IAU definition of planet

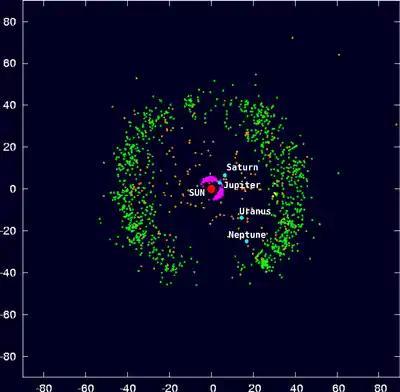
Plot of the positions of all known Kuiper belt objects (green), set against the outer planets (blue)

The process of new discoveries spurring a contentious refinement of Pluto's categorization echoed a debate in the 19th century that began with the discovery of Ceres on January 1, 1801. Astronomers immediately declared the tiny object to be the "missing planet" between Mars and Jupiter. Within four years, however, the discovery of two more objects with comparable sizes and orbits had cast doubt on this new thinking. By 1851, the number of planets had grown to 23 (the 8 major planets, plus 15 minor planets between Mars and Jupiter), and it was clear that hundreds more would eventually be discovered. Astronomers began cataloguing them separately and began calling them "asteroids" instead of "planets". With the discovery of Pluto by Clyde Tombaugh in 1930, astronomers considered the Solar System to have nine planets, along with thousands of smaller bodies such as asteroids and comets. Pluto was initially thought to be larger than Mercury.